Sphaerium asiaticum

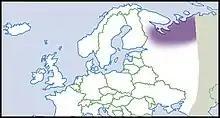
Native range of the species

Sphaerium asiaticum is a species of bivalve belonging to the family Sphaeriidae.